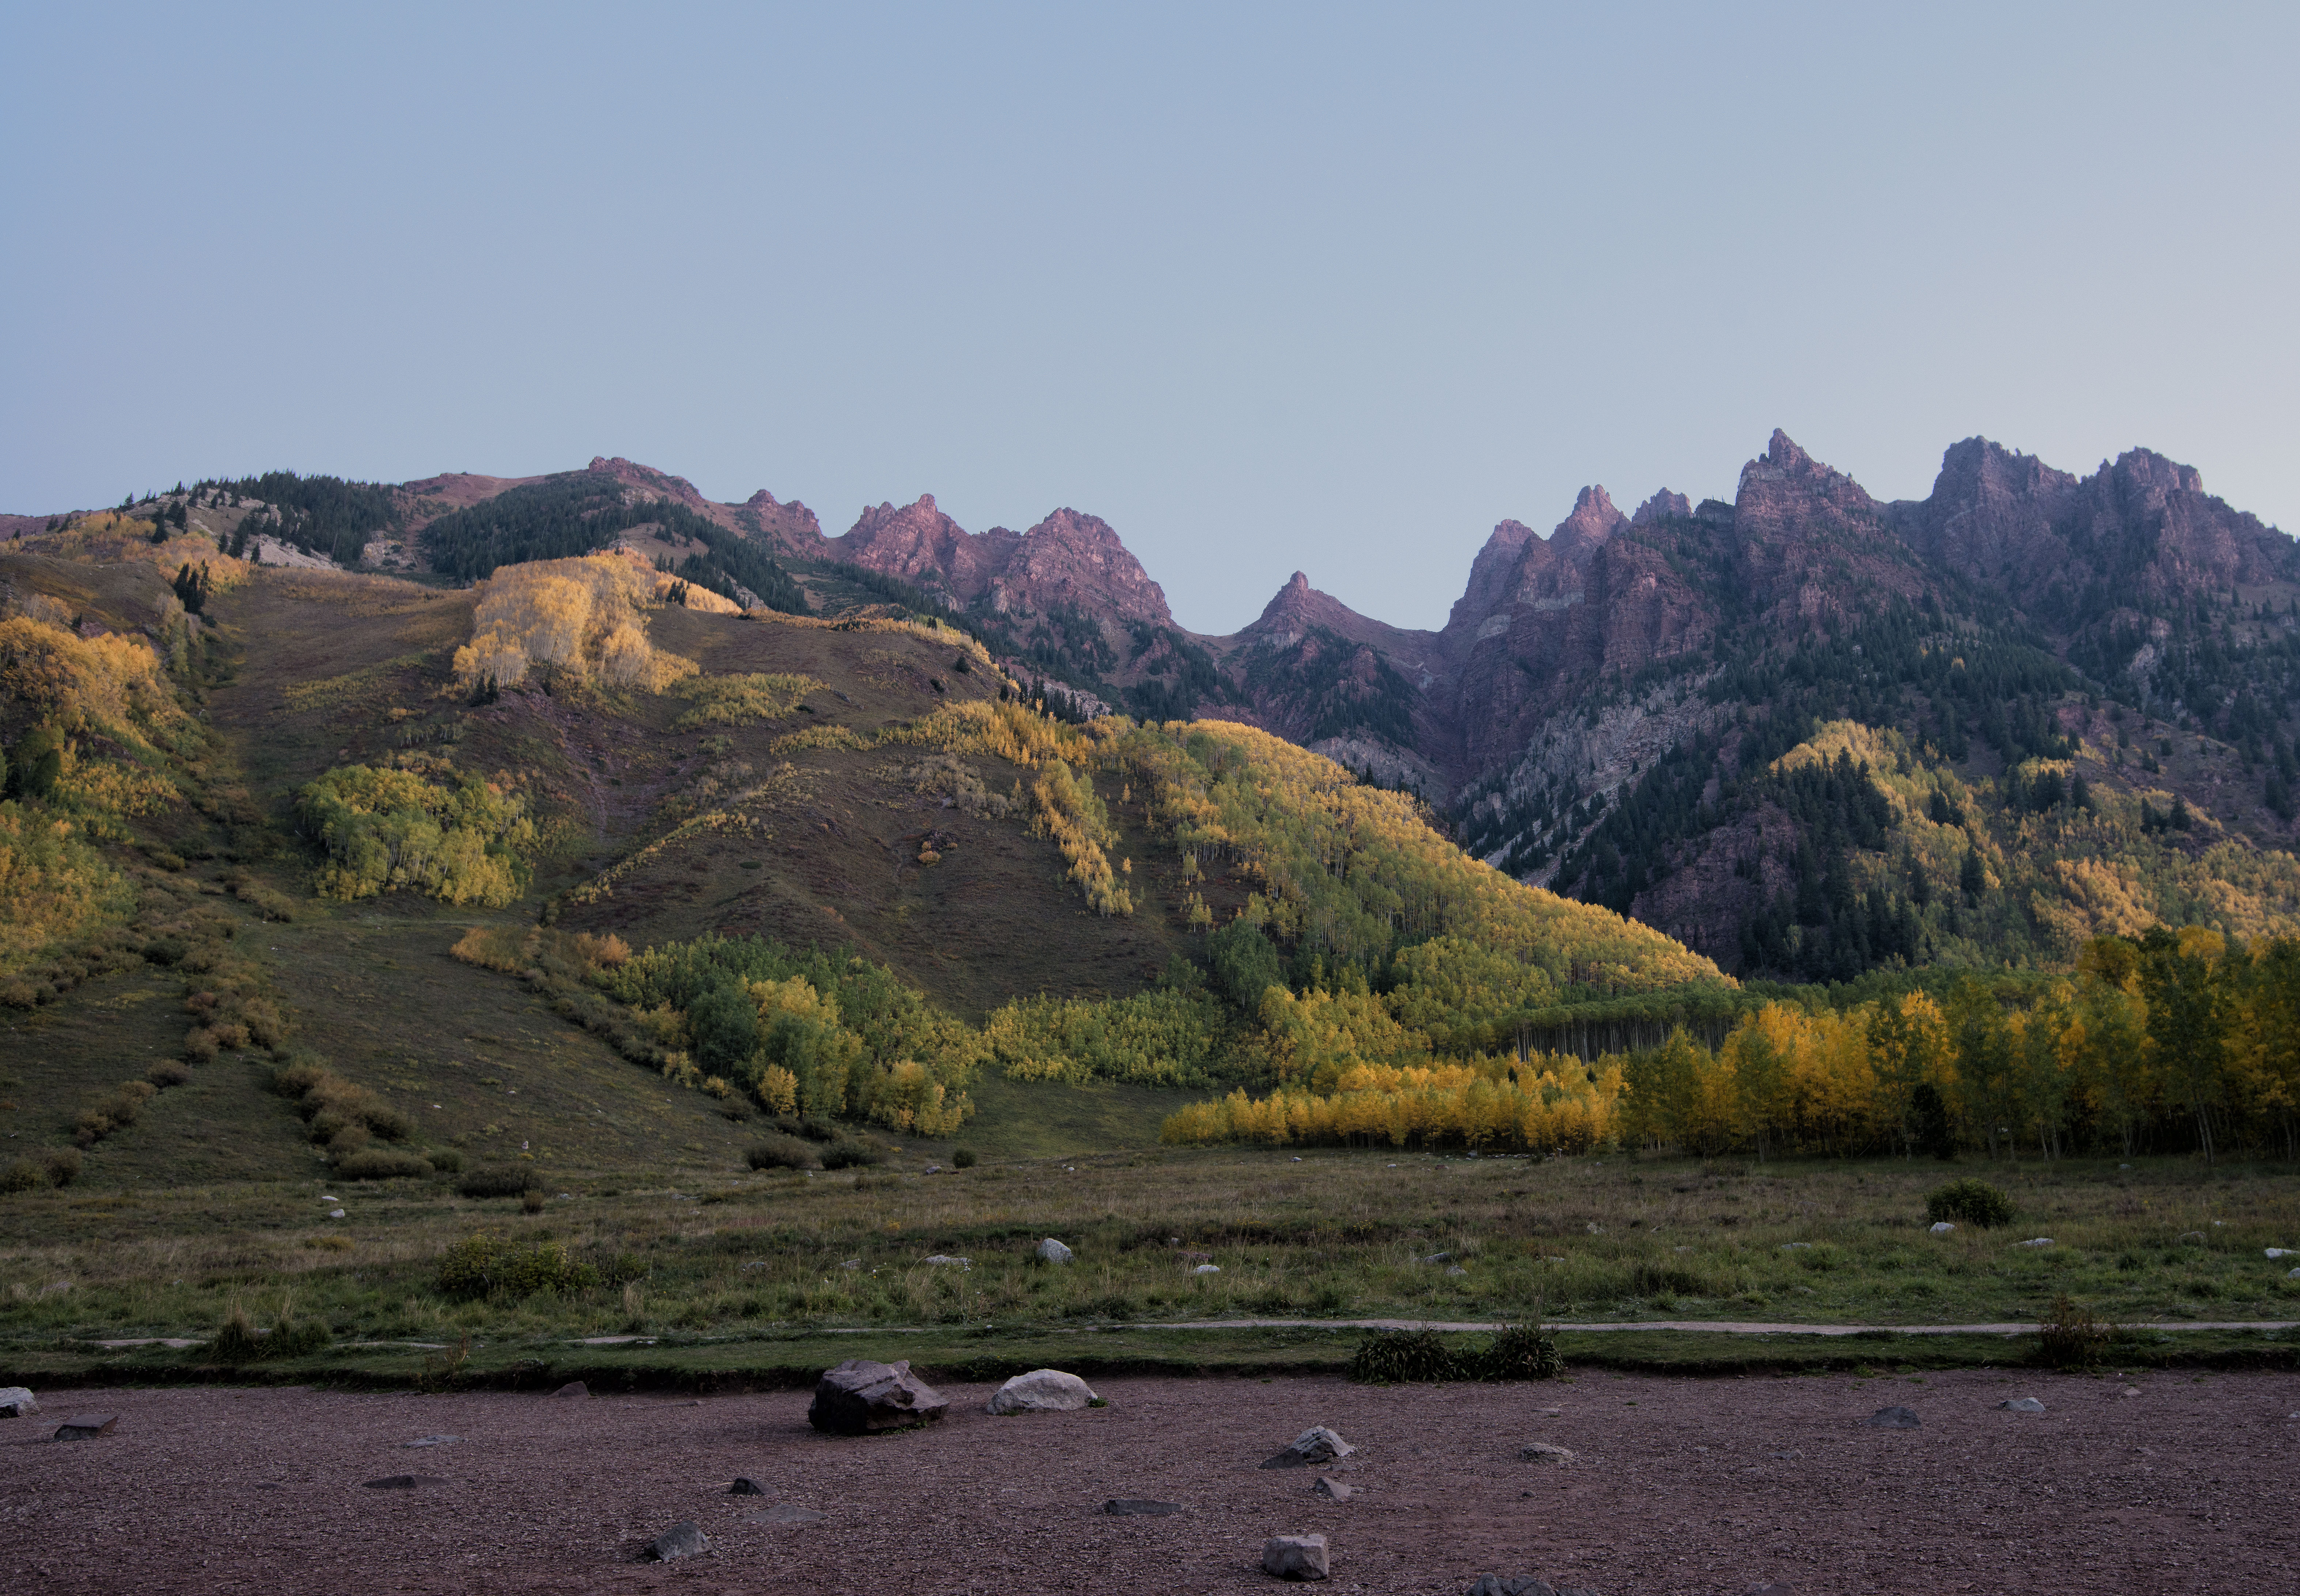
landscape, tree, nature, wilderness, mountain, hill, lake, valley, mountain range, autumn, highland, ridge, cool image, plateau, fell, i, fallcolors, nikond800e, loch, coloradomountains, rural area, landform, natural environment, geographical feature, mountainous landforms